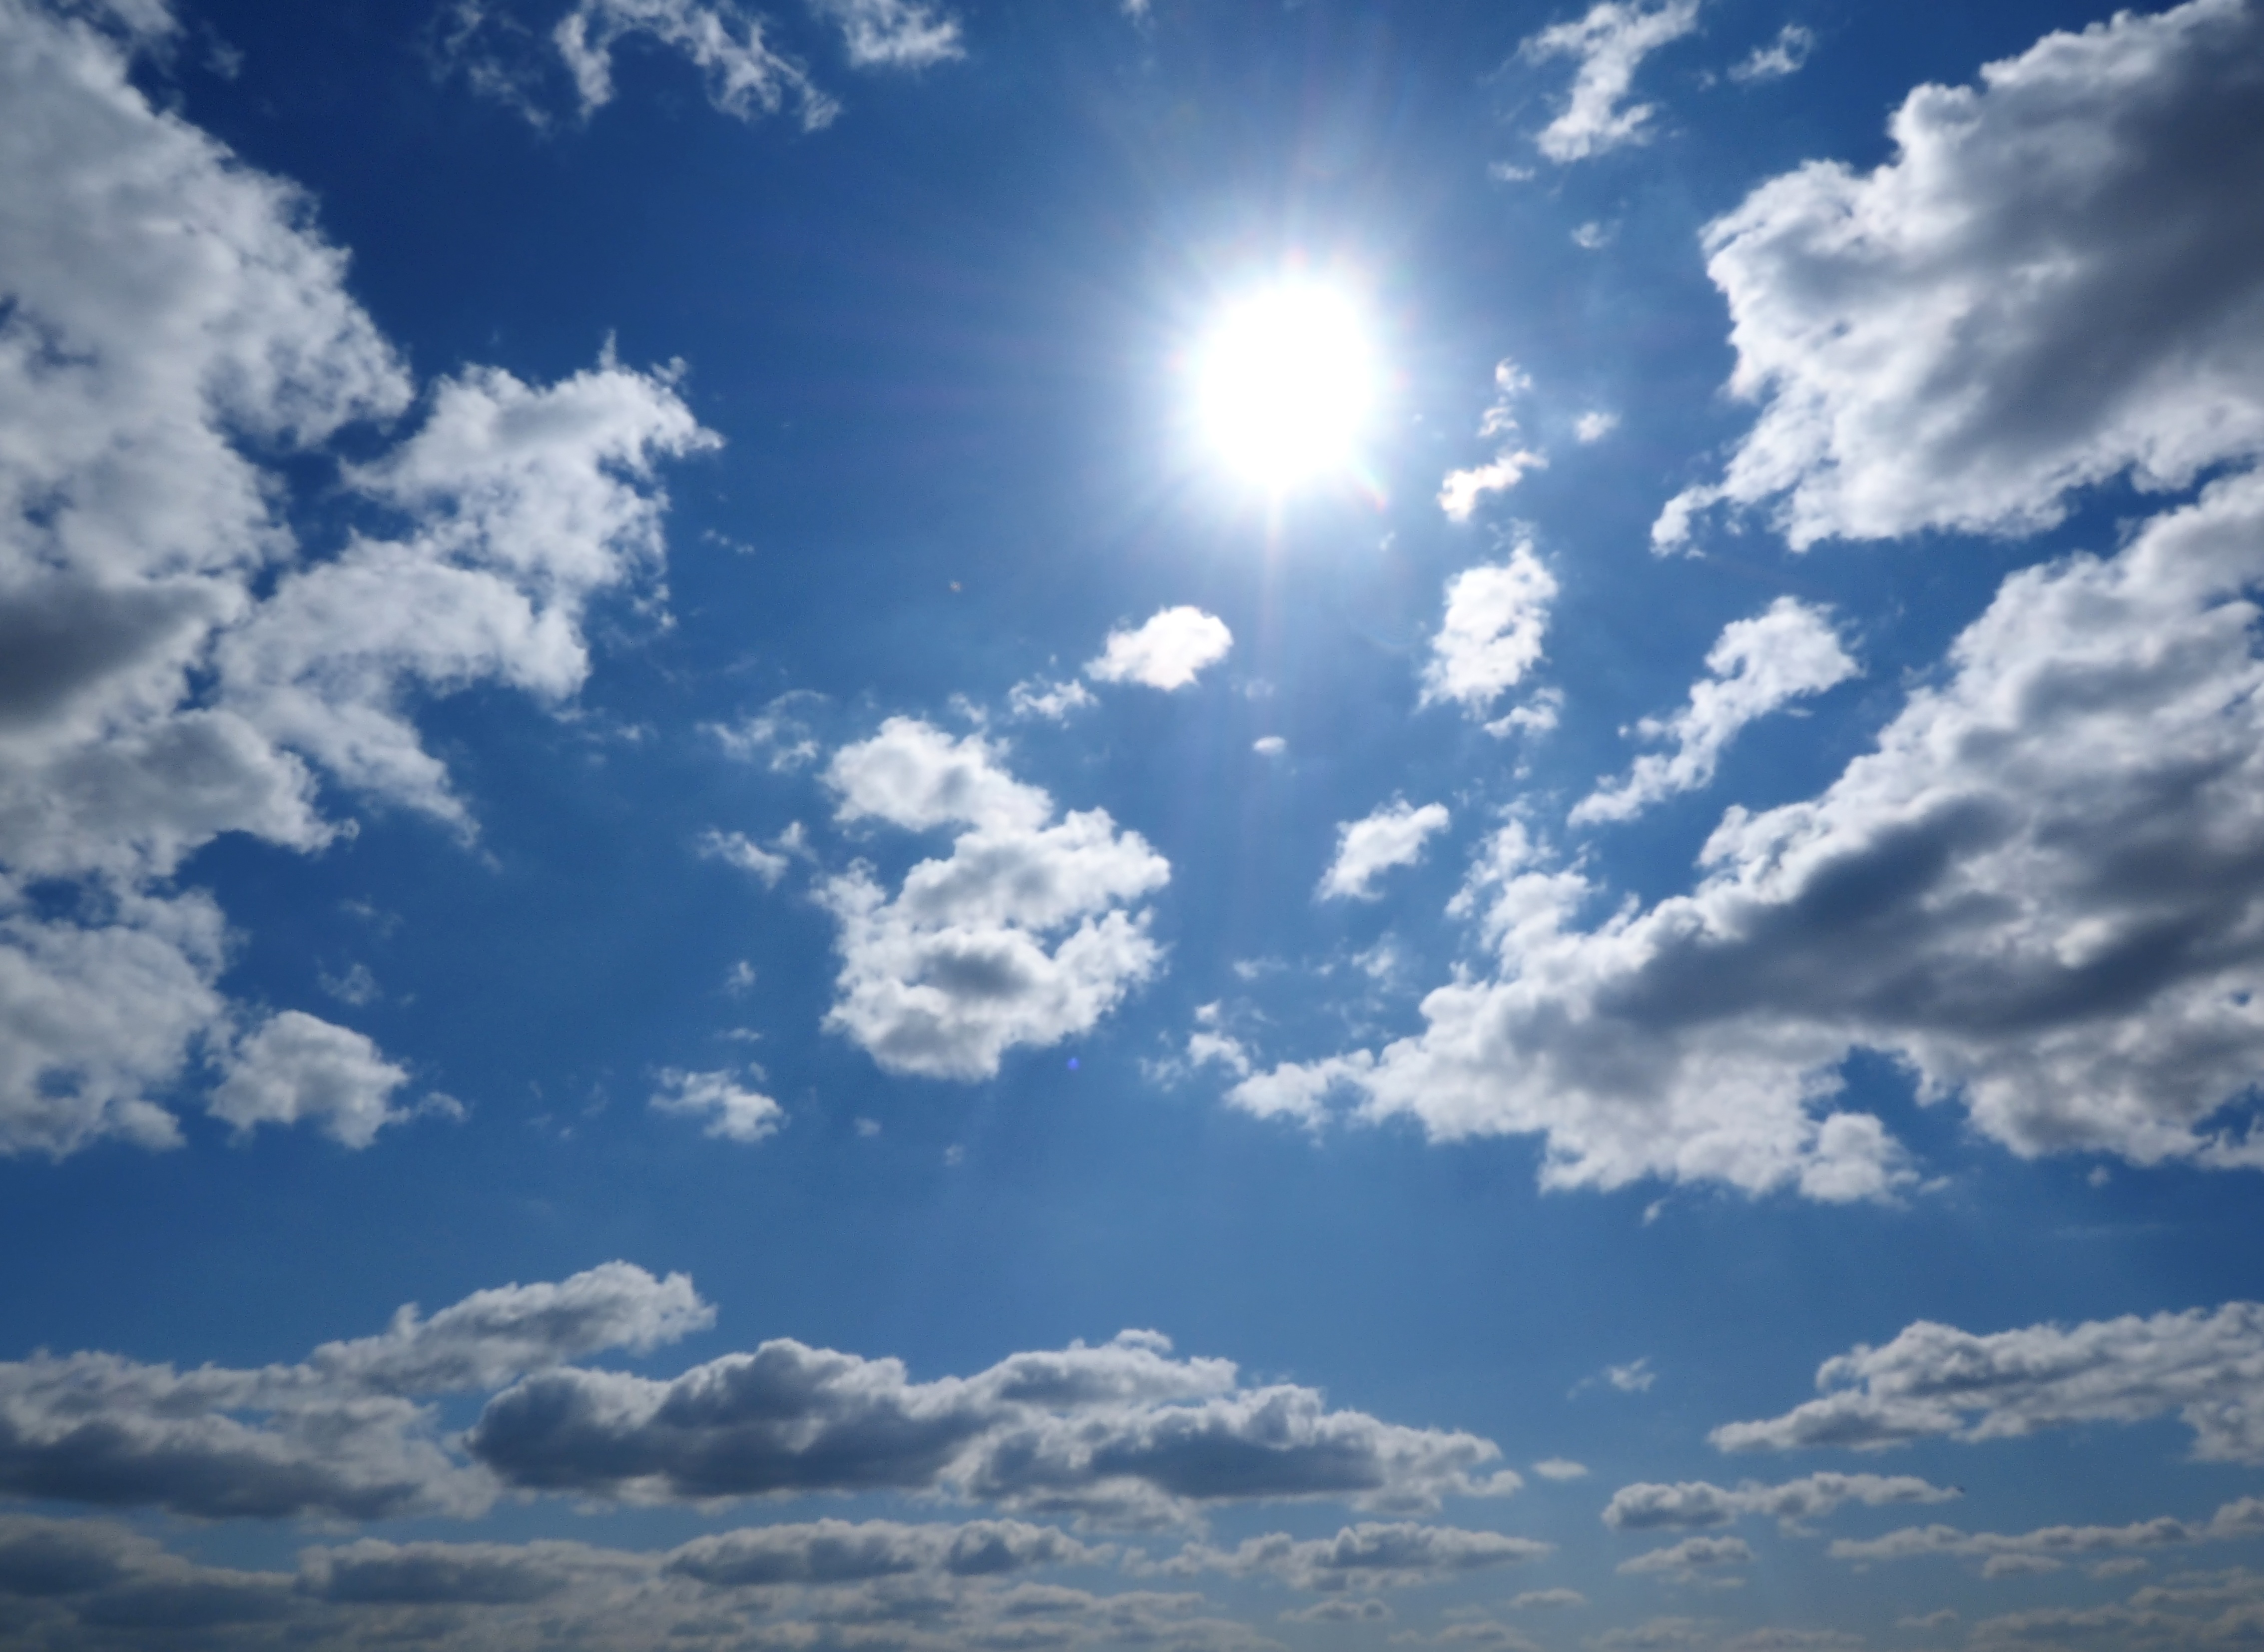
nature, horizon, cloud, sky, sun, sunlight, atmosphere, daytime, live, space, cumulus, meteorological phenomenon, atmosphere of earth